Composition roller

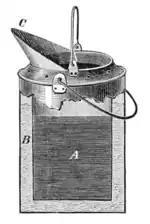
A kettle used for making composition. "A" indicates the liquid composition mixture, "B" the outer area filled with water forming a heated bath.

A composition roller is a tool used in letterpress printing to apply ink to a bed of type in a printing press. It consists of a cylinder made of a substance known as "roller composition" or simply "composition", a mixture of hide glue and sugar (in the form of molasses or treacle), with various additives such as glycerin depending on the particular recipe. Early recipes also included gypsum plaster and tar, though these were eventually found unnecessary.